We Were Dancing

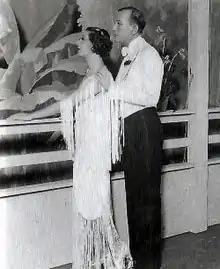
Gertrude Lawrence and Noël Coward in the original production, 1936

We Were Dancing is a short comic play in two scenes by Noël Coward. It is one of ten short plays that make up "Tonight at 8.30", a cycle written to be performed in groups of three plays across three evenings. The original production, starring Coward and Gertrude Lawrence played in a pre-London tour, and then the West End, and finally New York, in 1935–1937. "We Were Dancing" has been revived periodically and was adapted for the cinema in 1942.